Patricia Clarkson on screen and stage

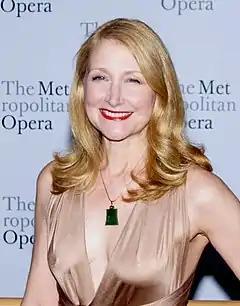
Clarkson in September 2010

Patricia Clarkson is an American actress who made her film debut in Brian De Palma's mob drama "The Untouchables" (1987), followed by a supporting role in Clint Eastwood's "The Dead Pool" (1988). After appearing in minor roles in the early and mid-1990s, she garnered critical attention for her portrayal of a drug-addicted actress in the independent drama "High Art" (1998). She appeared in numerous supporting roles in such films as "The Green Mile" (1999), "The Pledge" (2001), "Far from Heaven" (2002), and "Dogville" (2003).